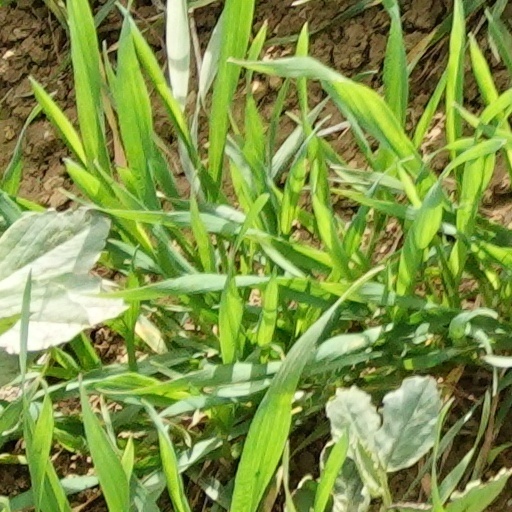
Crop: wheat